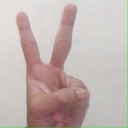
अक्षर: क